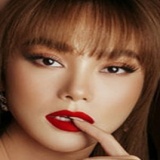
ca sĩ Minh Hằng